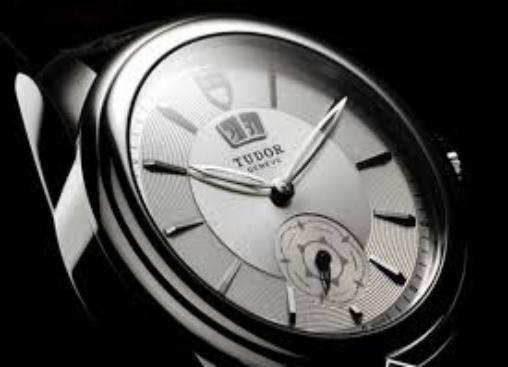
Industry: Clothes